The Fair Cheat

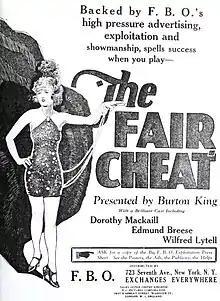
Advertisement

The Fair Cheat is a 1923 American silent comedy film directed by Burton L. King and starring Edmund Breese, Wilfred Lytell, and Dorothy Mackaill.